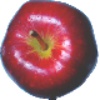
Label: red_delicious_apple